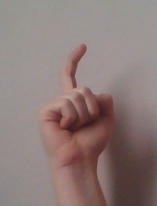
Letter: ra